Black Seconds

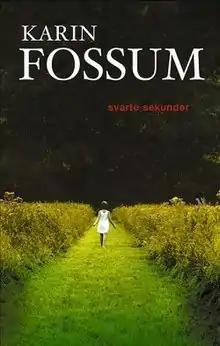
First edition (Norwegian)

Black Seconds (2002) is a novel by Norwegian writer Karin Fossum, the sixth in the Inspector Konrad Sejer series. The novel won Sweden's Martin Beck Award in 2002. An English-language edition translated by Charlotte Barslund was published in 2008.